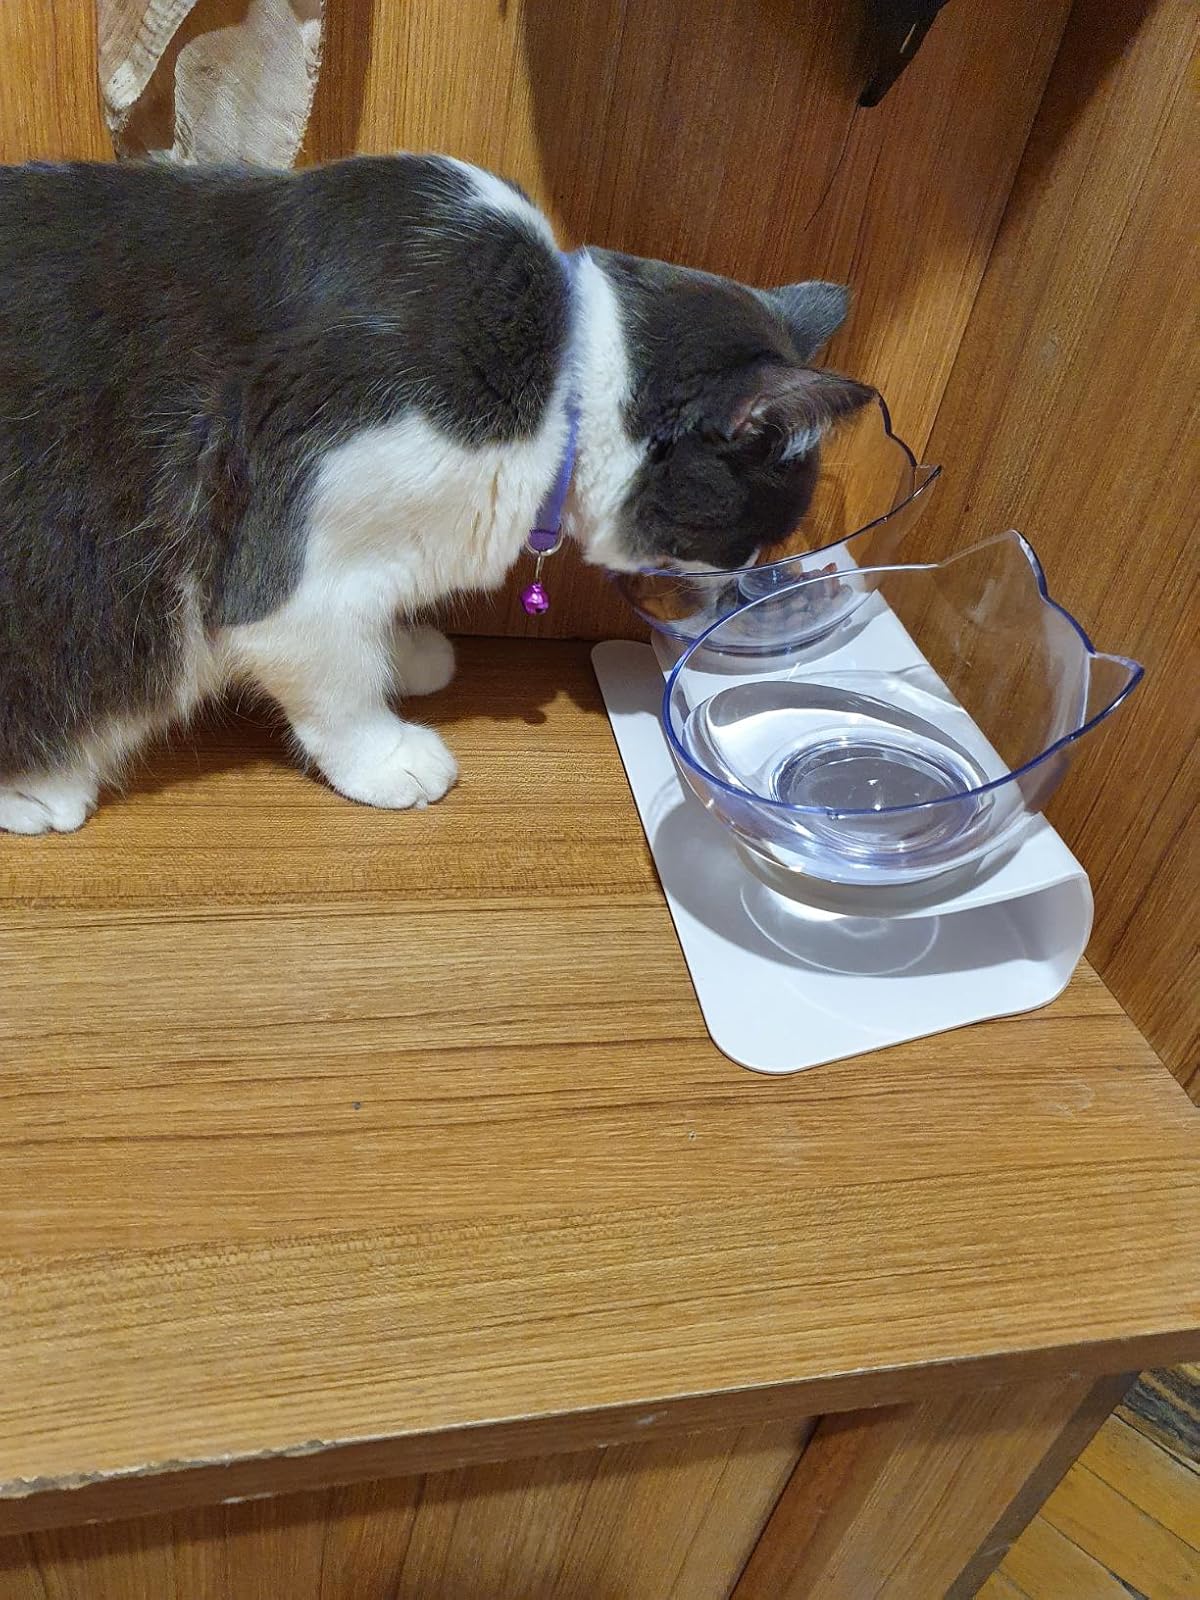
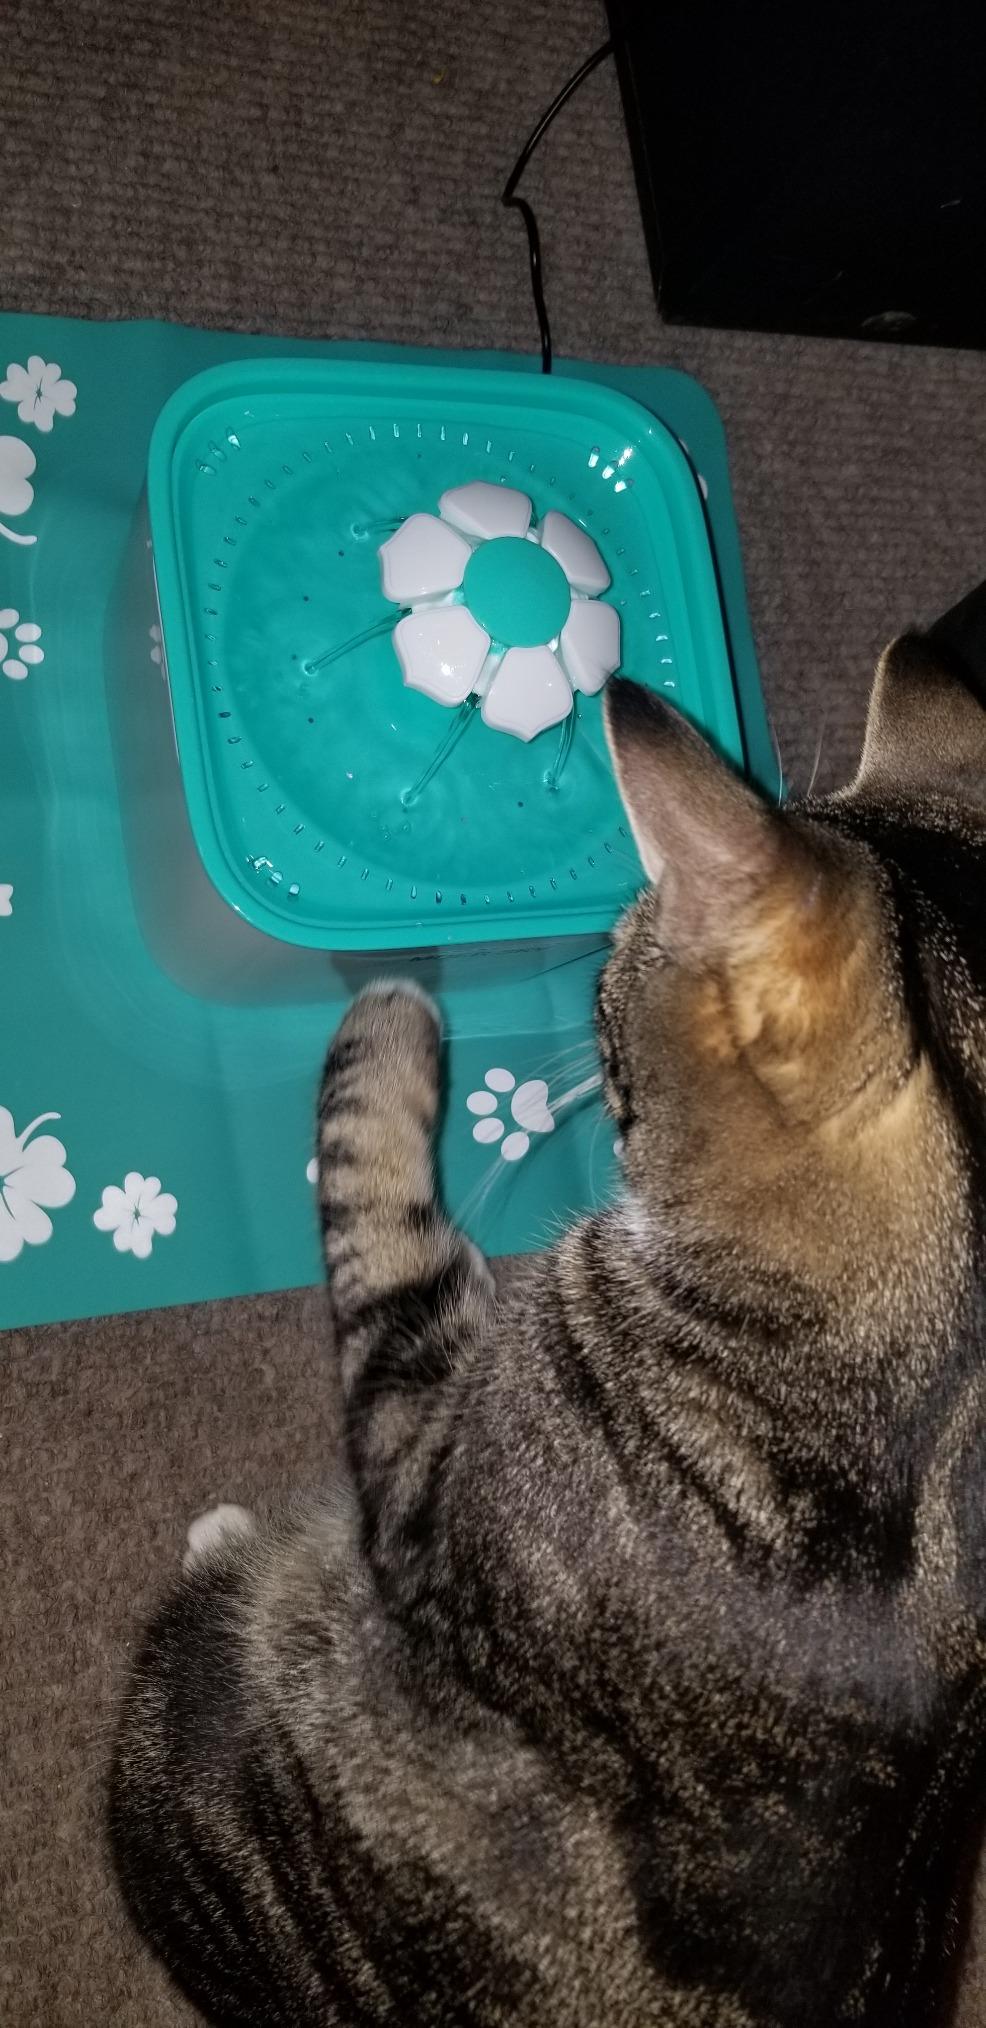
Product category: items_bowl
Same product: no